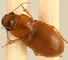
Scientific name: Cratacanthus dubius
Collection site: North Sterling NEON (STER), plot STER_029